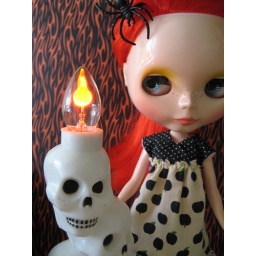
Coop's a creepy little girl in a black apple night gown